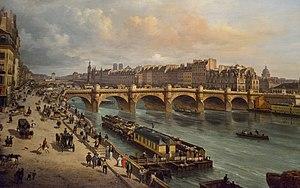
Ce tableau présente un intérêt historique et iconographique relatif au Paris de 1832. On voit encore sur le Pont-Neuf les petites boutiques en hémicycle bâties par Soufflot en 1775